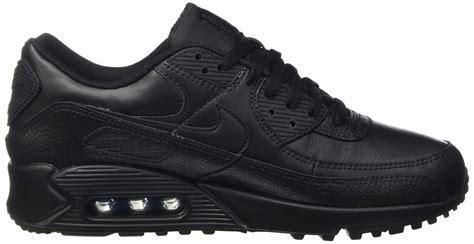
Brand: Nike
Model: Air Max 90 LTR